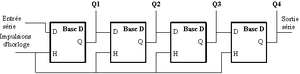
Schéma réalisé le 22 mars
Dans le domaine de l'électronique numérique, un registre à décalage est un registre, c'est-à-dire un ensemble de bascules synchrones, dont les bascules sont reliées une à une, à l'exception de deux bascules qui ne sont pas forcément reliées. À chaque cycle d'horloge, le nombre représenté par ces bascules est mis à jour. Le concept de décalage permet d'insérer une donnée dans le registre, ou la lire, bit par bit en série.